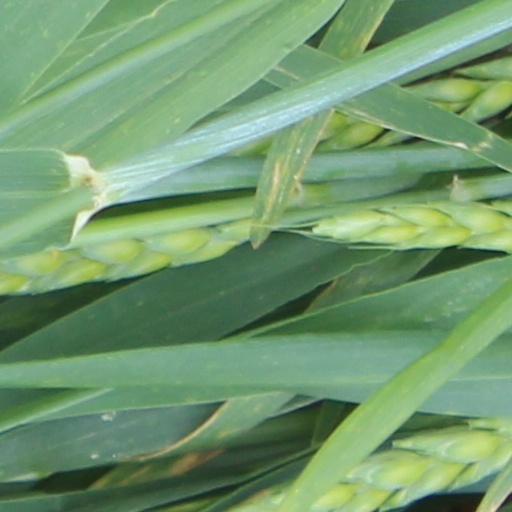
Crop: wheat